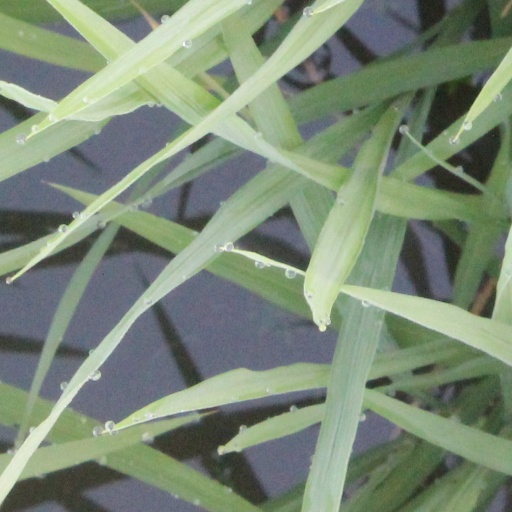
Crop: rice